Exeter, Ontario

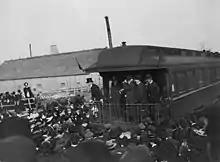
Sir Wilfrid Laurier speaking from the platform of a railway observation car in Exeter during the federal election campaign, November 1904.

Exeter is located on the north-south Highway 4. At the north end of the community, Highway 4 intersects with County Road 83. This intersection of Highway 4 and County Road 83 is the busiest intersection in Huron County.